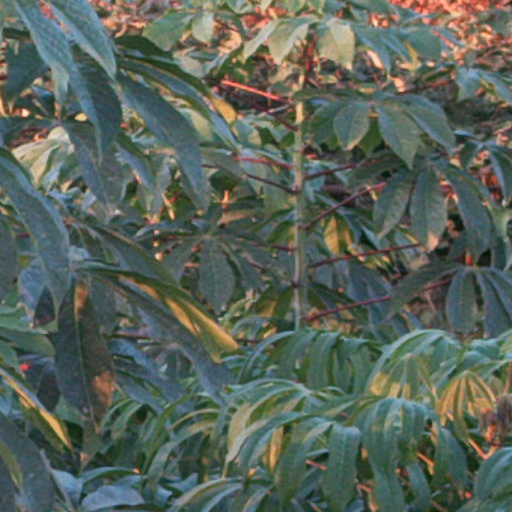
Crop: cassava